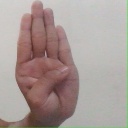
अक्षर: ब